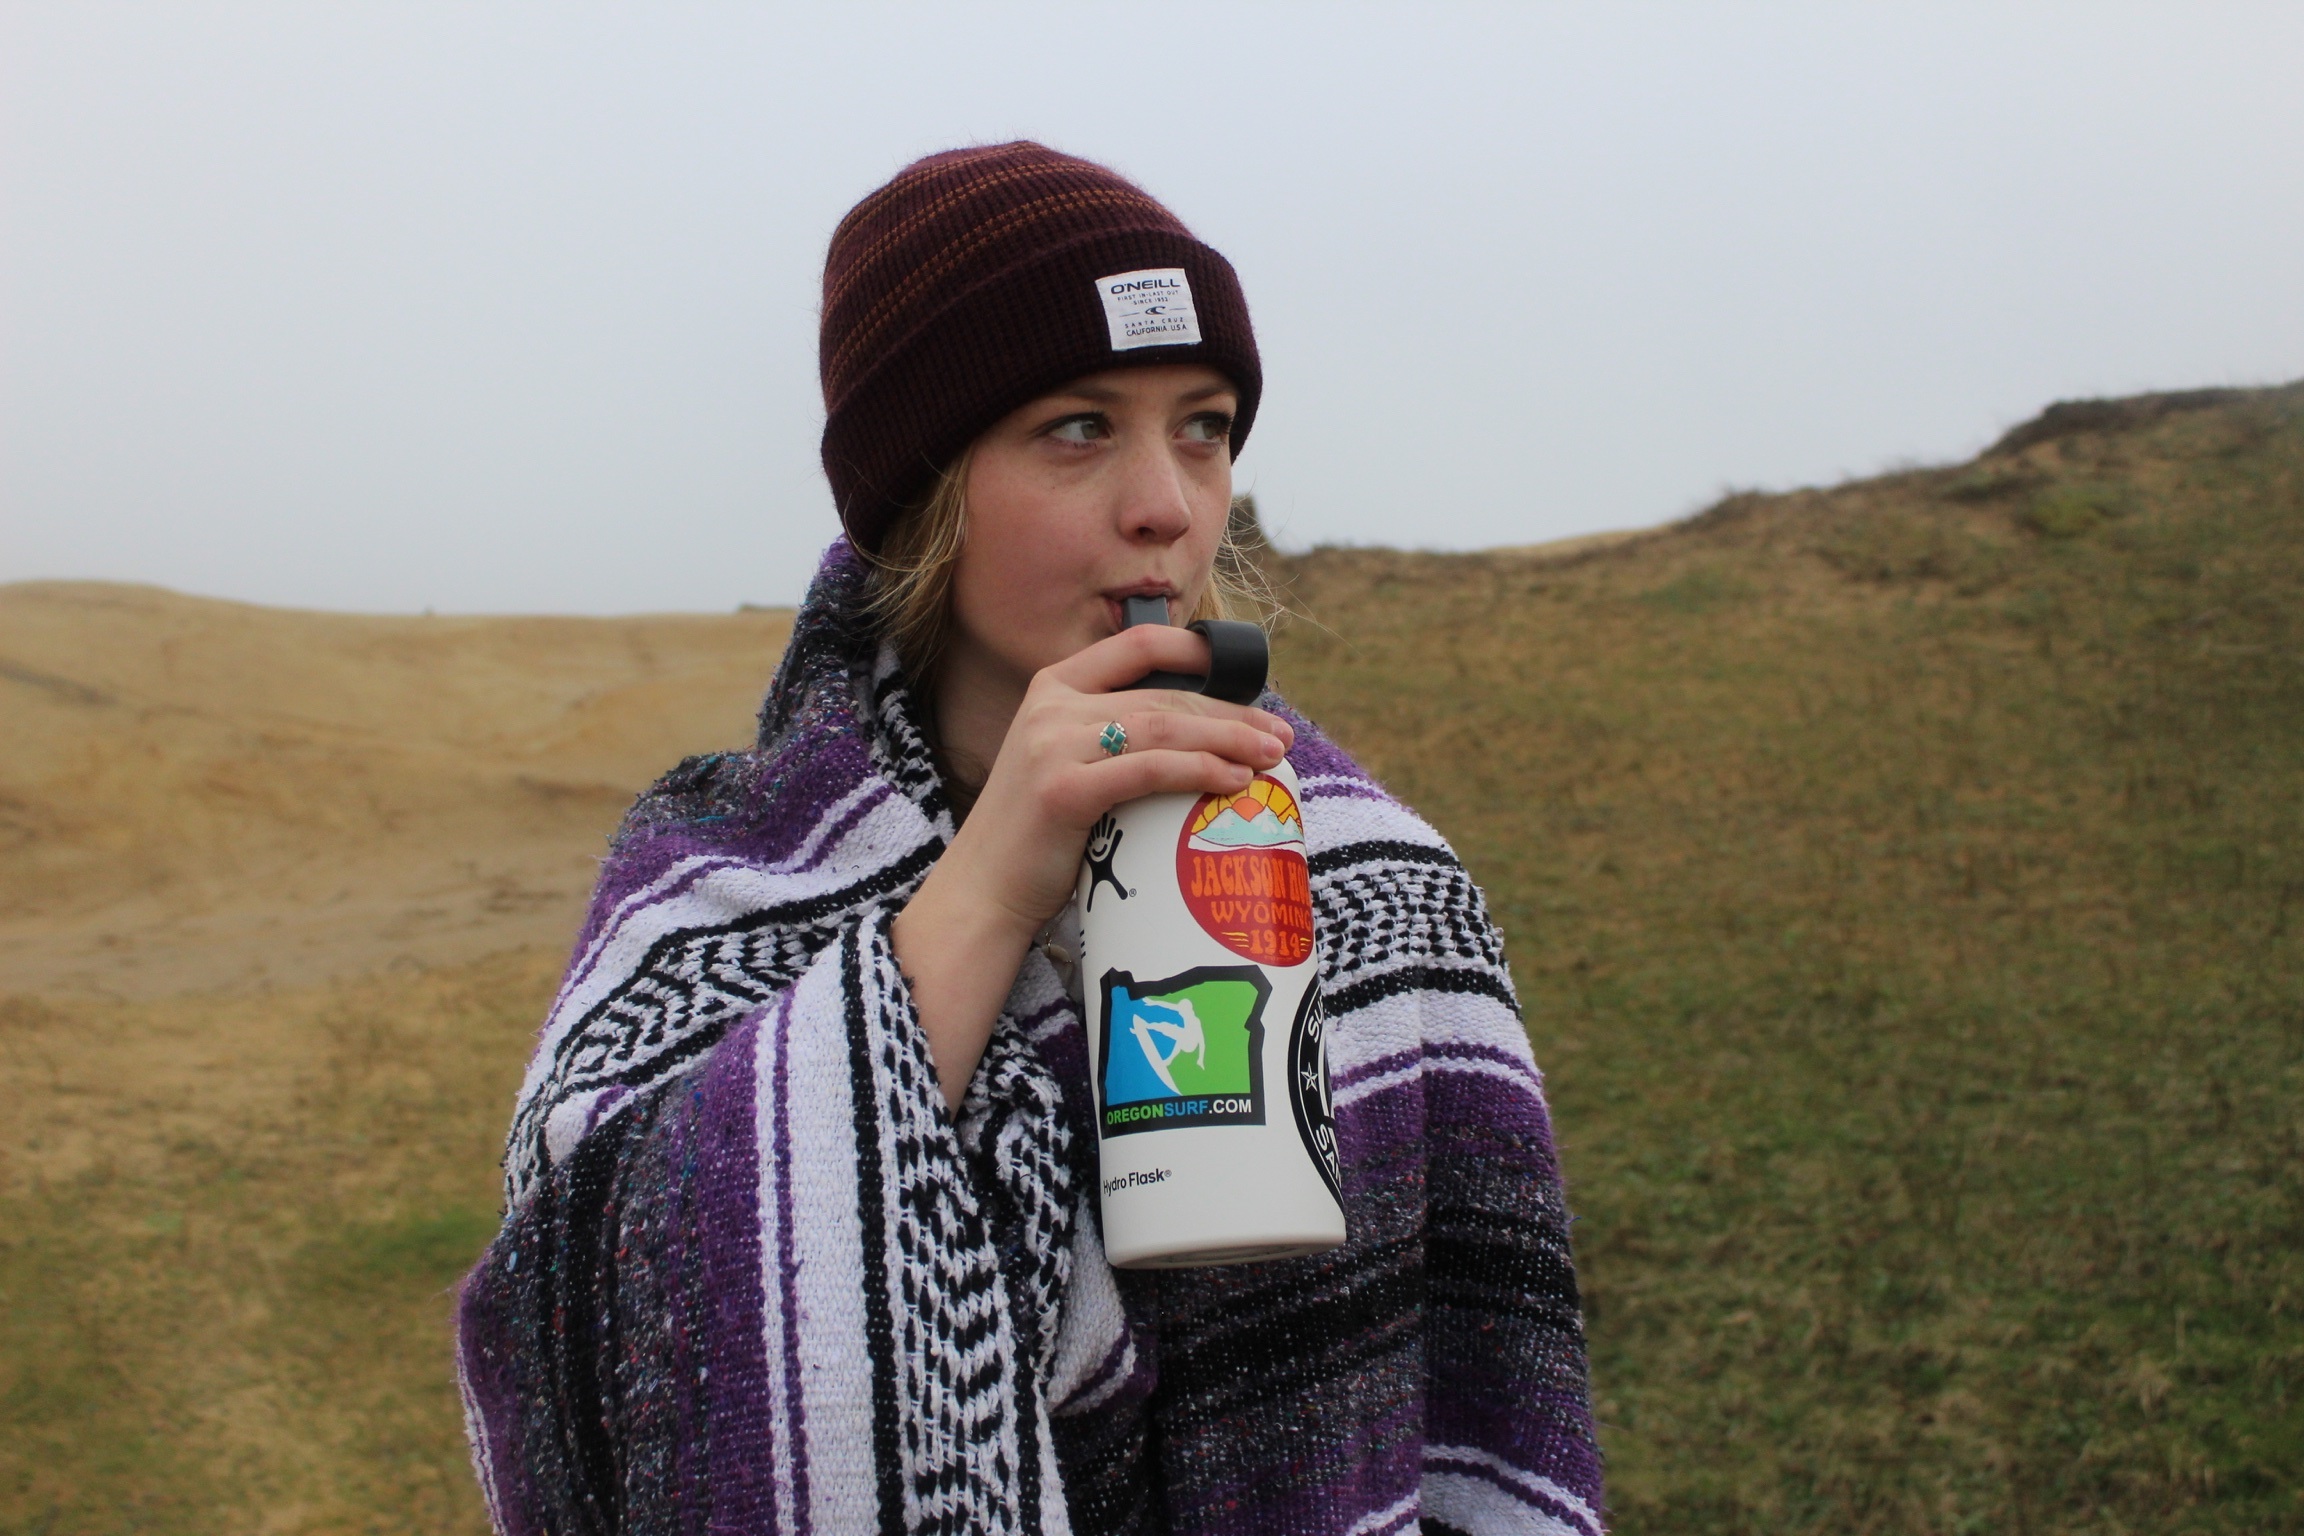
people, travel, image